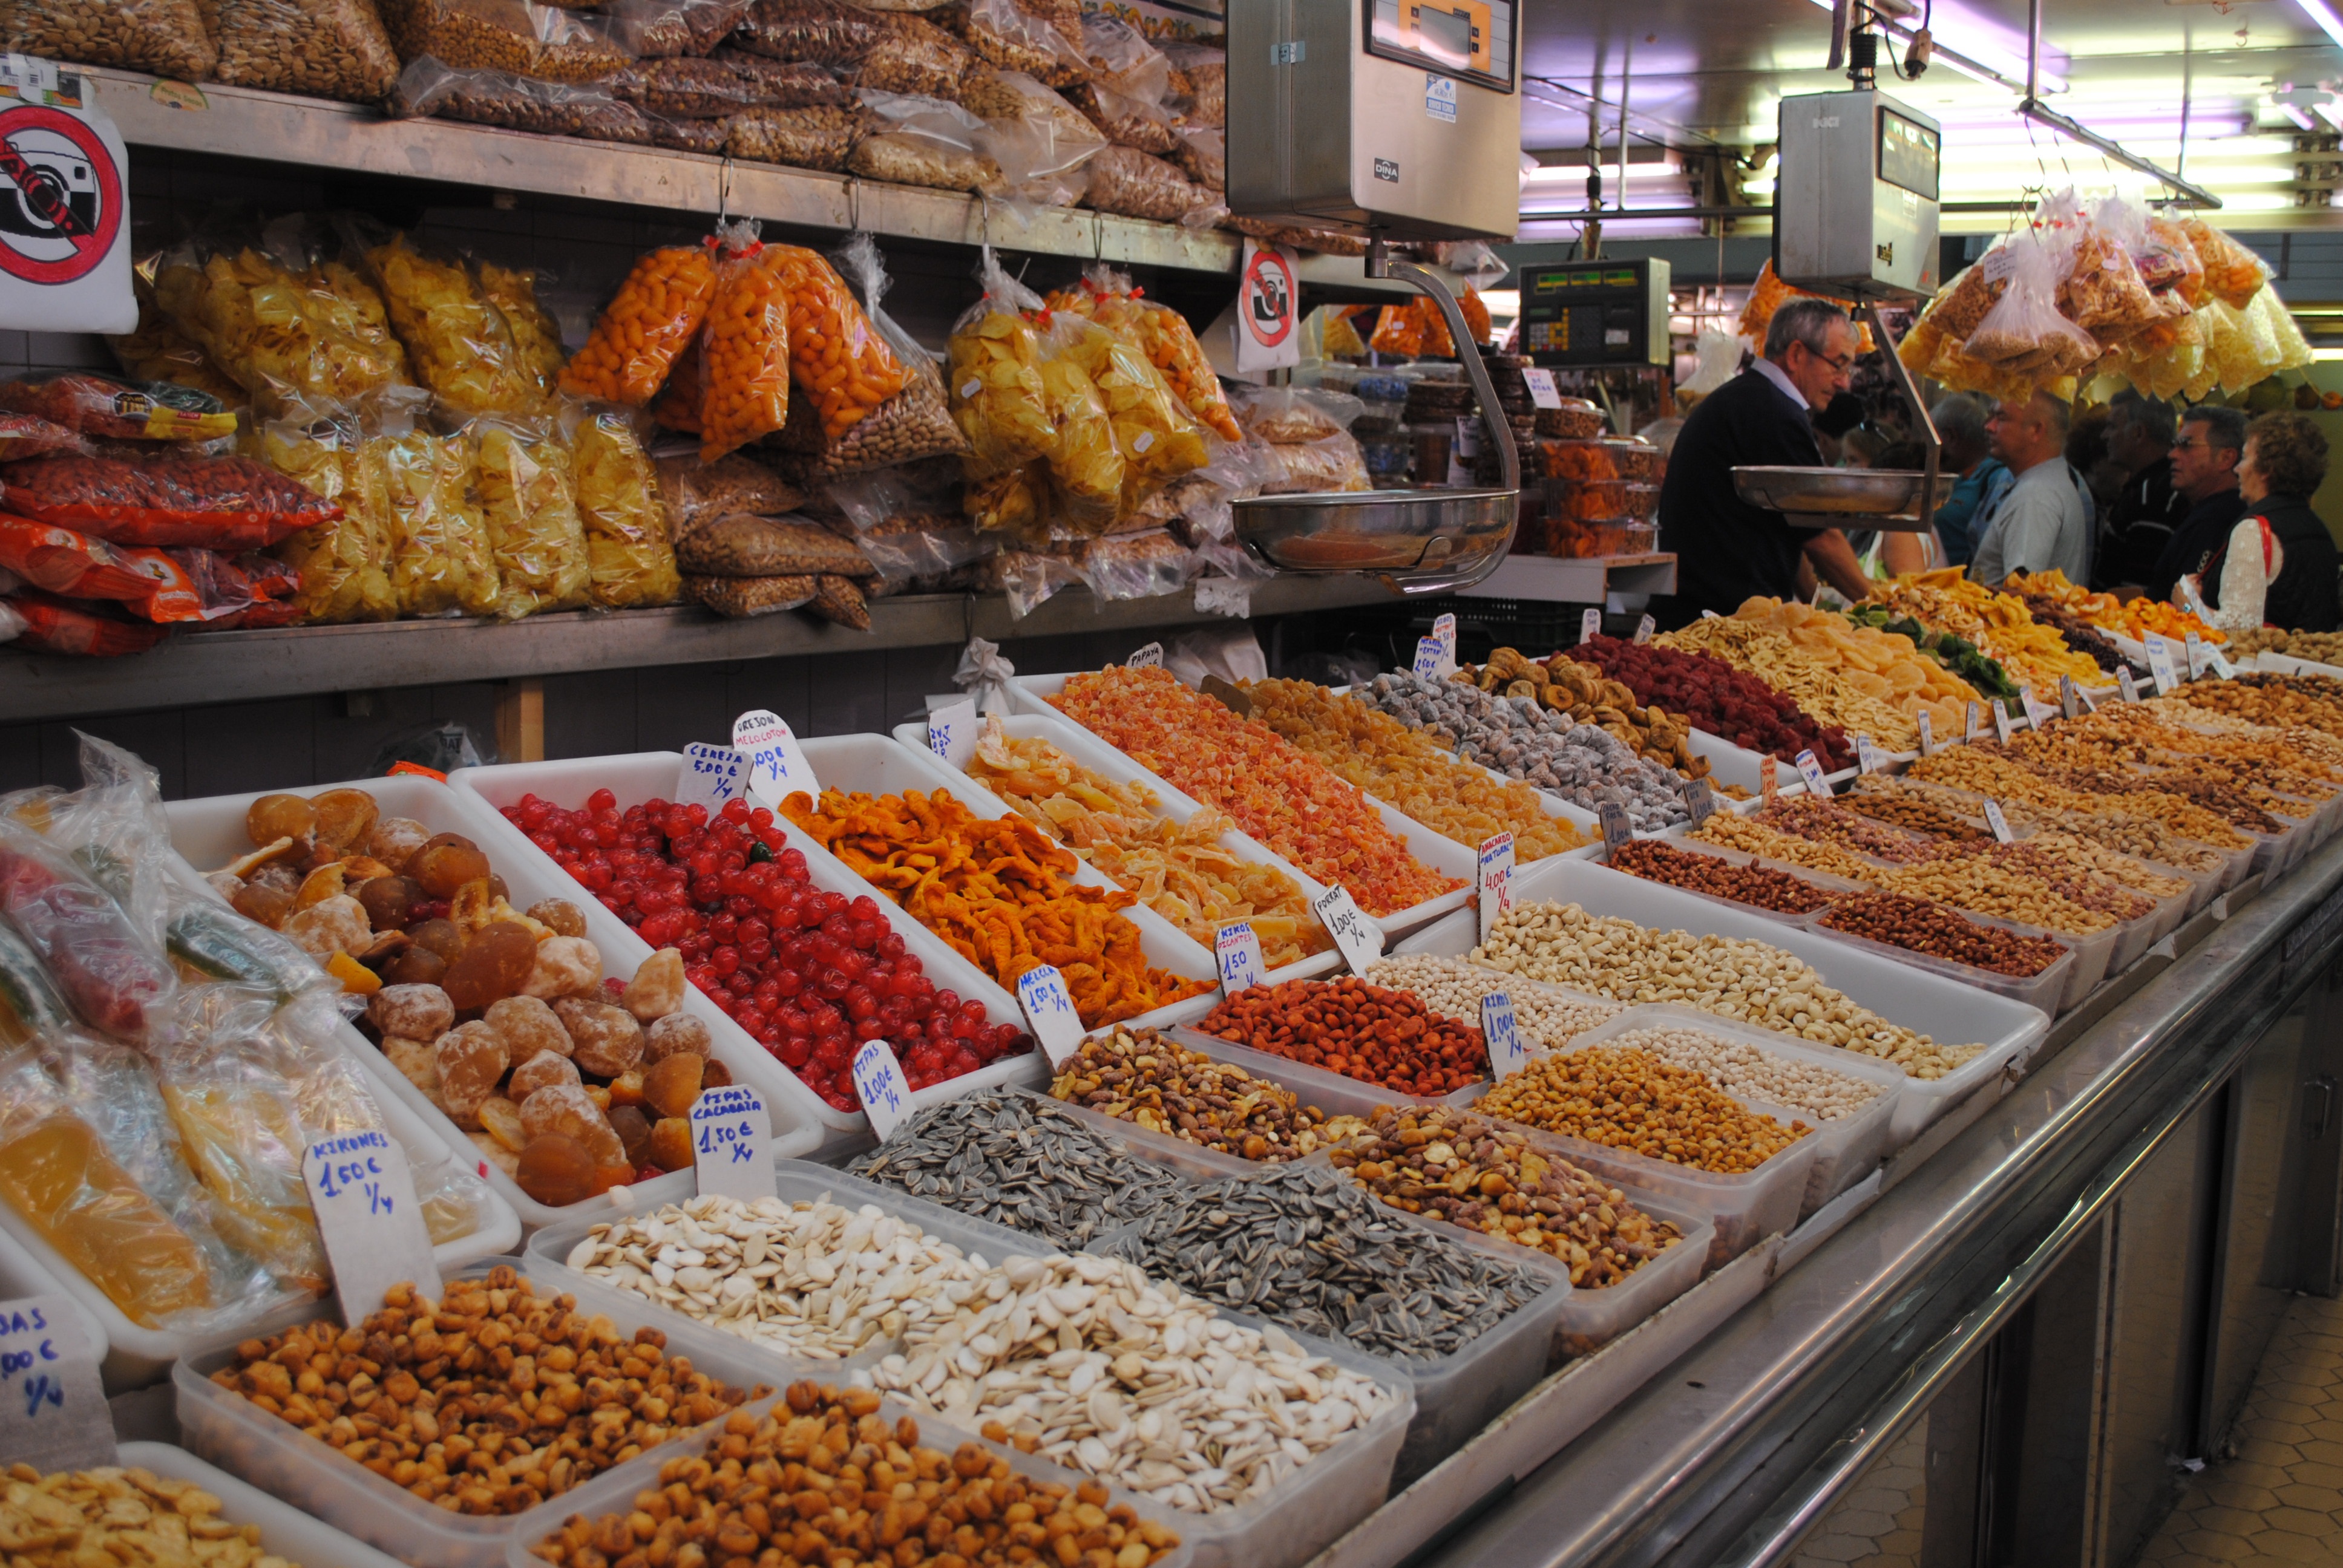
asian, dish, meal, food, pepper, cooking, ingredient, produce, color, natural, fresh, bazaar, market, marketplace, colorful, powder, breakfast, gourmet, healthy, cuisine, bakery, seasoning, colour, nutrition, stall, spices, spicy, india, exotic, grocery store, oriental, organic, aromatic, patisserie, flavor, curry, valencia market, spain market